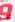
Number: 9